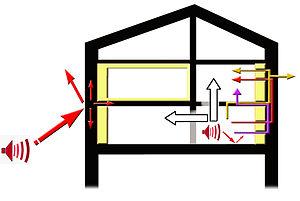
Exemples de diffusion du son dans la structures contruite d'une maison. Cette diffusion varie également selon l'intensité et la longueur d'onde du son, selon le matériau, l'incidence, et es effets de réverbération ou d'isolation (pour en savoir plus, voir par exemple
La thermique du bâtiment est une discipline de la thermique visant à étudier les besoins énergétiques des bâtiments. Elle aborde principalement les notions d'isolation thermique et de ventilation afin d'offrir le meilleur confort thermique aux occupants. Elle aborde aussi les problématiques de fourniture d'énergie pour le chauffage et de production d'eau chaude sanitaire.
L'Isolation thermique du bâtiment est le processus de mise en œuvre de l'isolation thermique de l'enveloppe de tout ou partie d'un bâtiment, par l'intérieur et/ou l'extérieur. Les bâtiments sont la source d'un important gaspillage énergétique et d'émissions de gaz à effet de serre. Dans un nombre croissant de pays des mesures visent à inciter à mieux isoler ces logements, ainsi que les bâtiments publics et tertiaires, ce qui contribue à diminuer la précarité énergétique et améliorer la justice climatique.
On distingue l'isolation acoustique, qui vise à éviter la propagation de l'ensemble des bruits et l'isolation phonique qui s'adresse davantage l'isolation des bruits de voix.